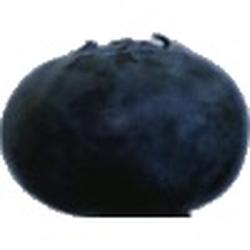
Label: Blueberry